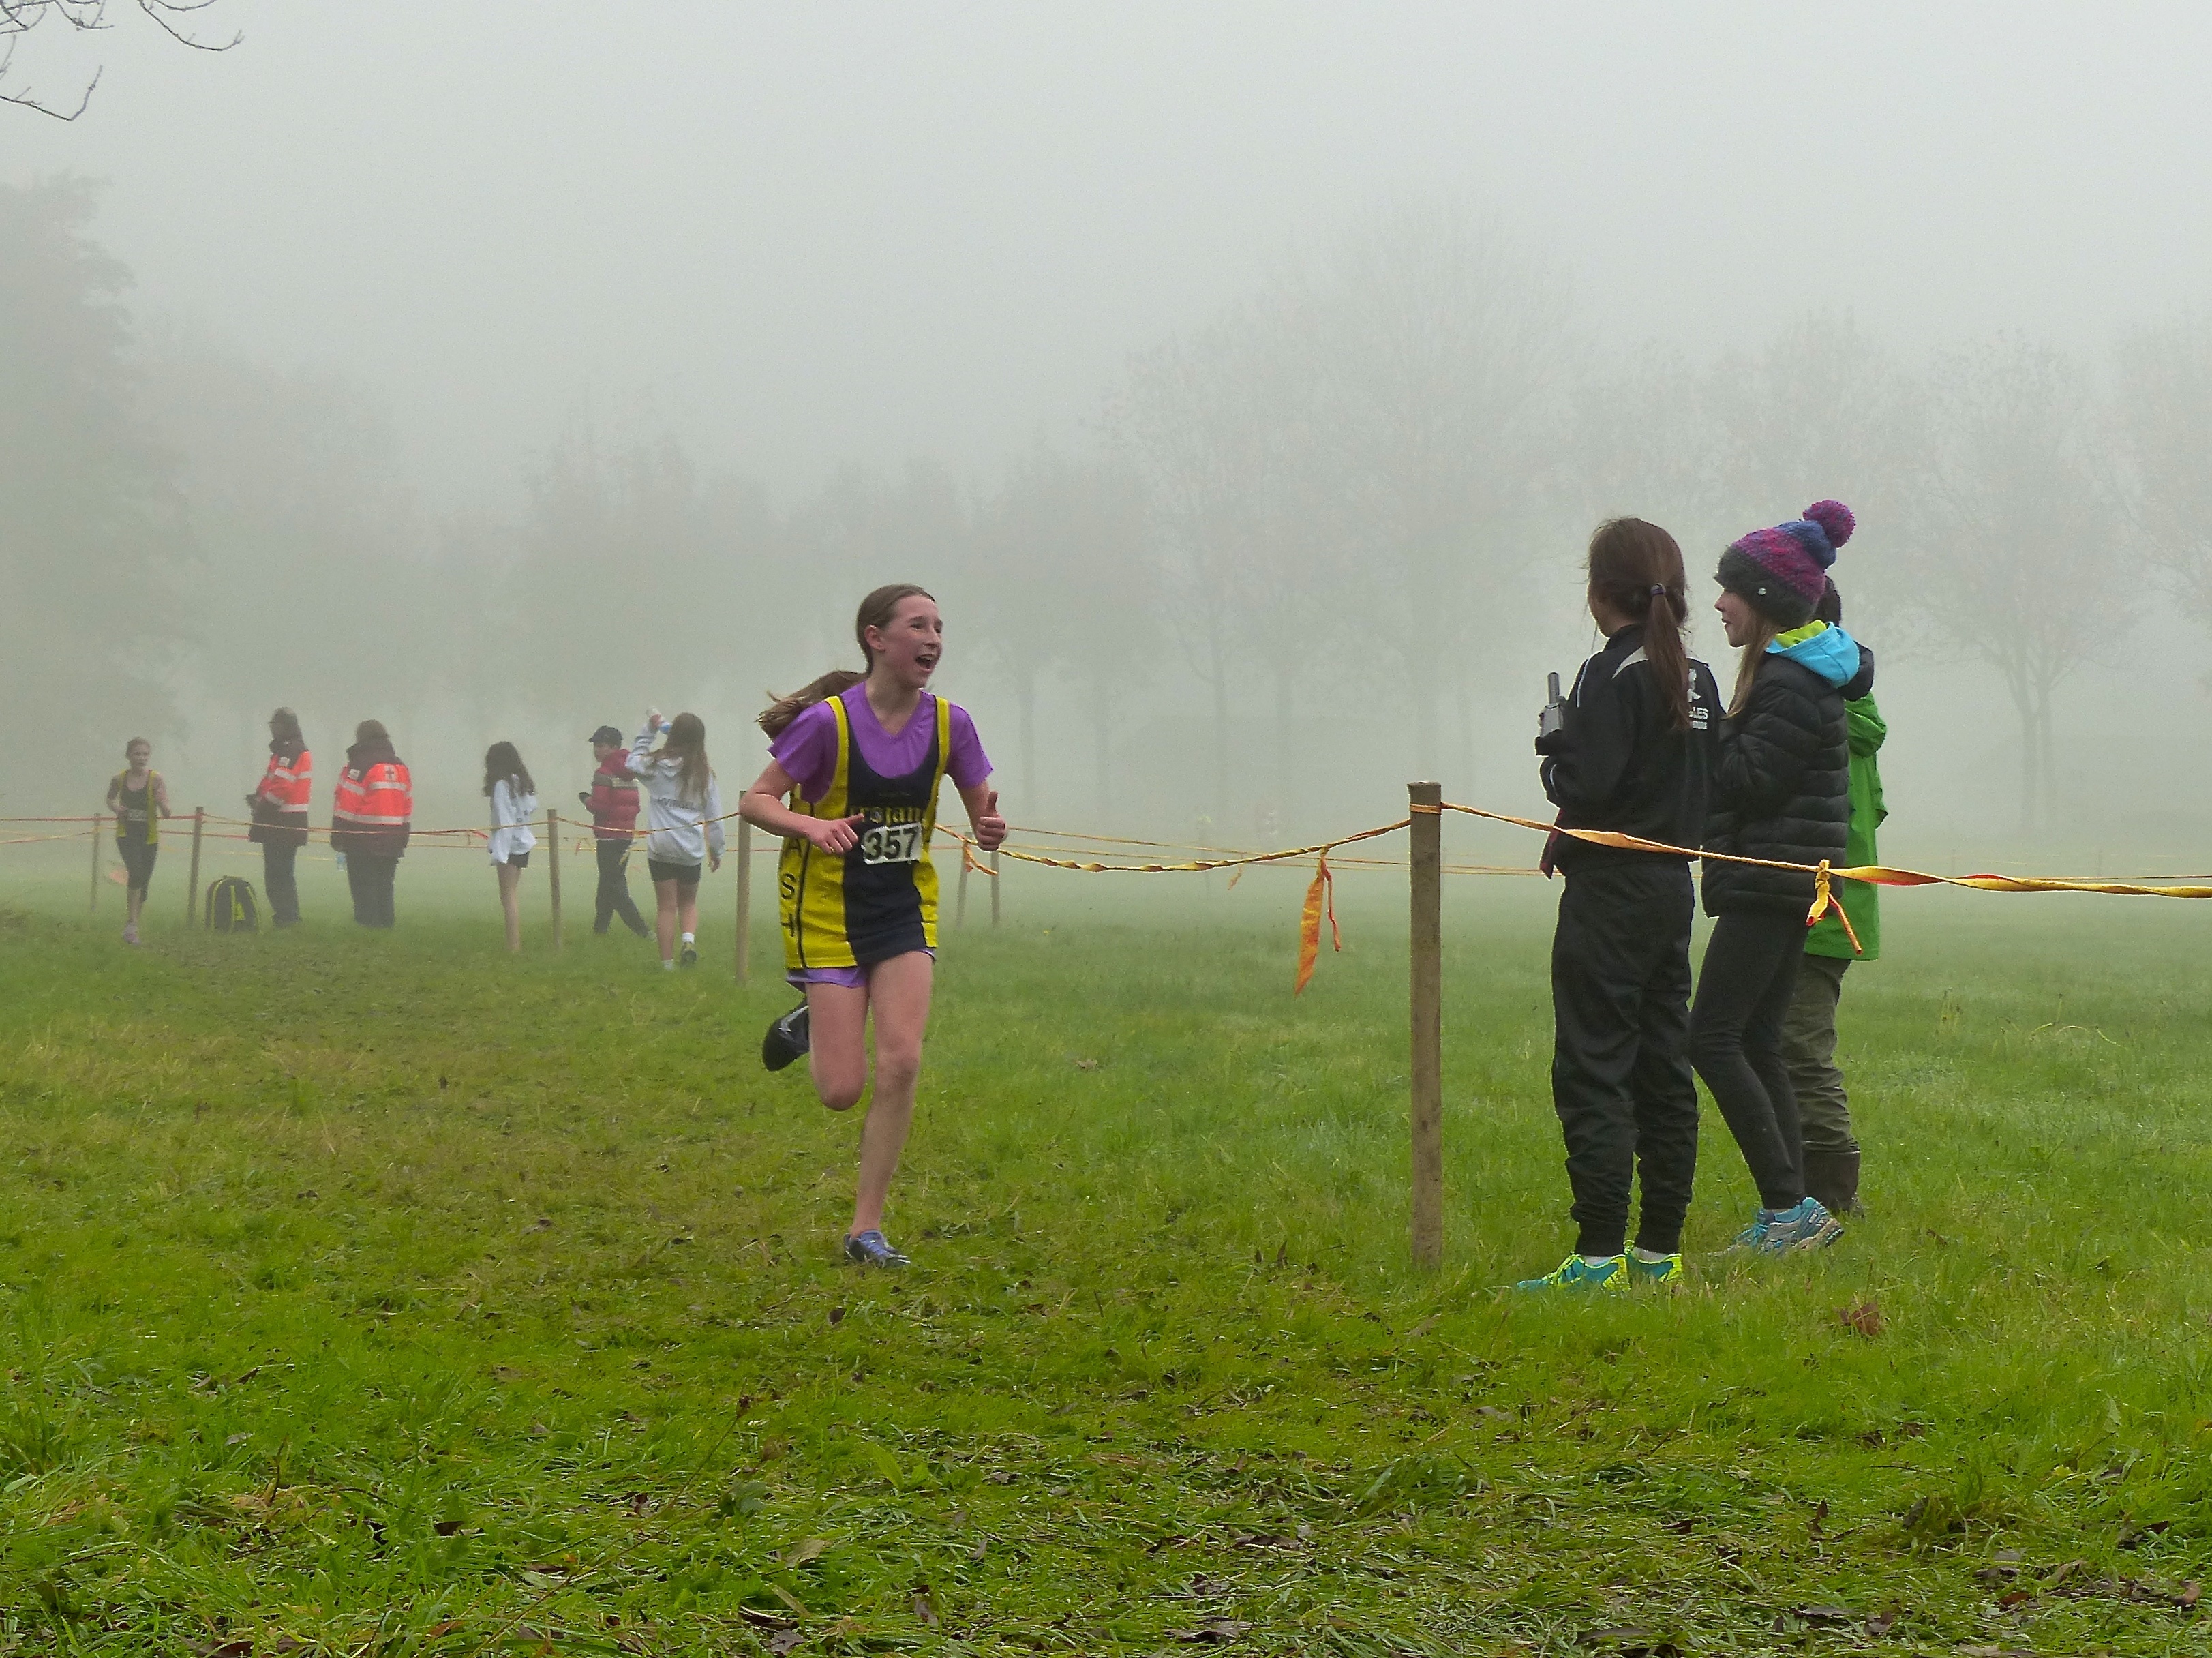
walking, fog, mist, sport, meadow, running, ash, crosscountry, belgium, race, competition, team, sports, championship, endurance, xc, antwerp, necis, physical exercise, human action